Bubbleworks

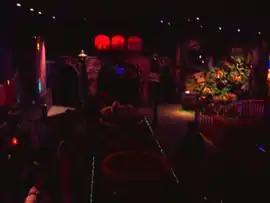
The original Prof. Burp's Bubble Works station.

The ride was created as part of the second phase to regenerate Chessington Zoo into a popular theme park. The Transylvania area in Chessington World of Adventures was created in 1990, opening with the Vampire and Prof. Burp's Bubble Works as its main attractions.